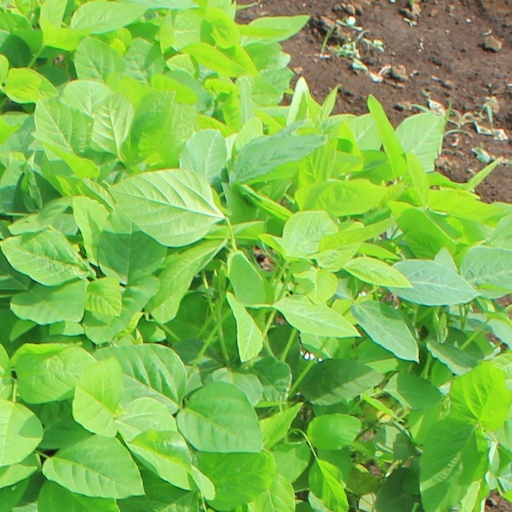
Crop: soybean